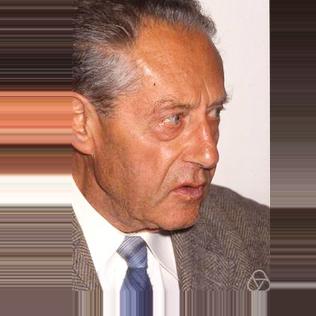
Age: 75